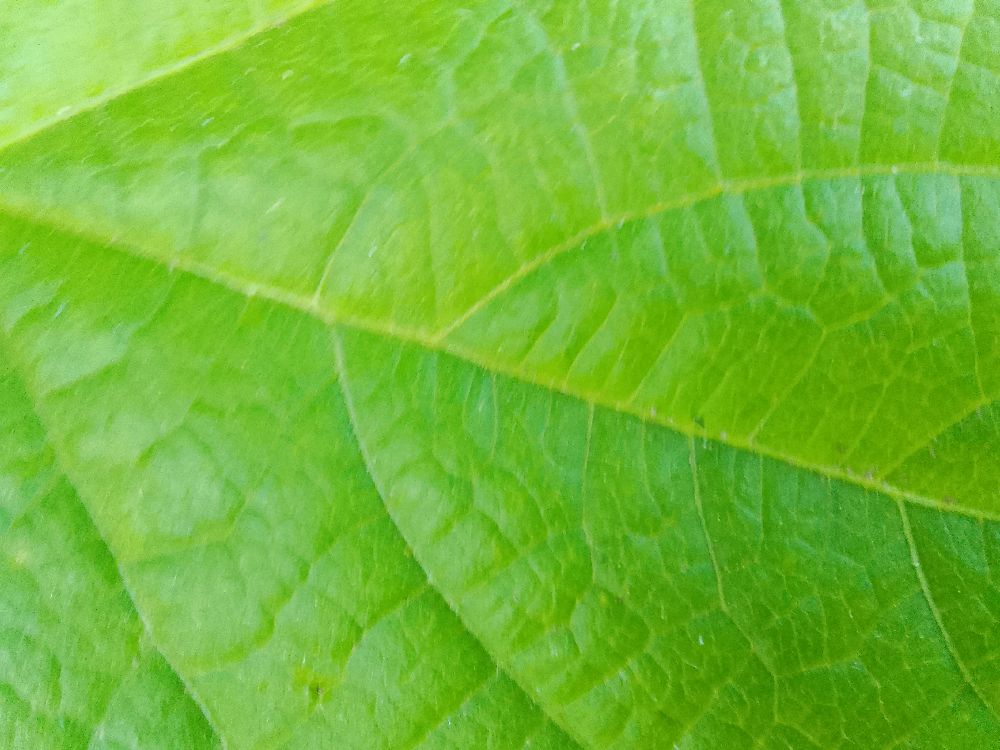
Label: healthy